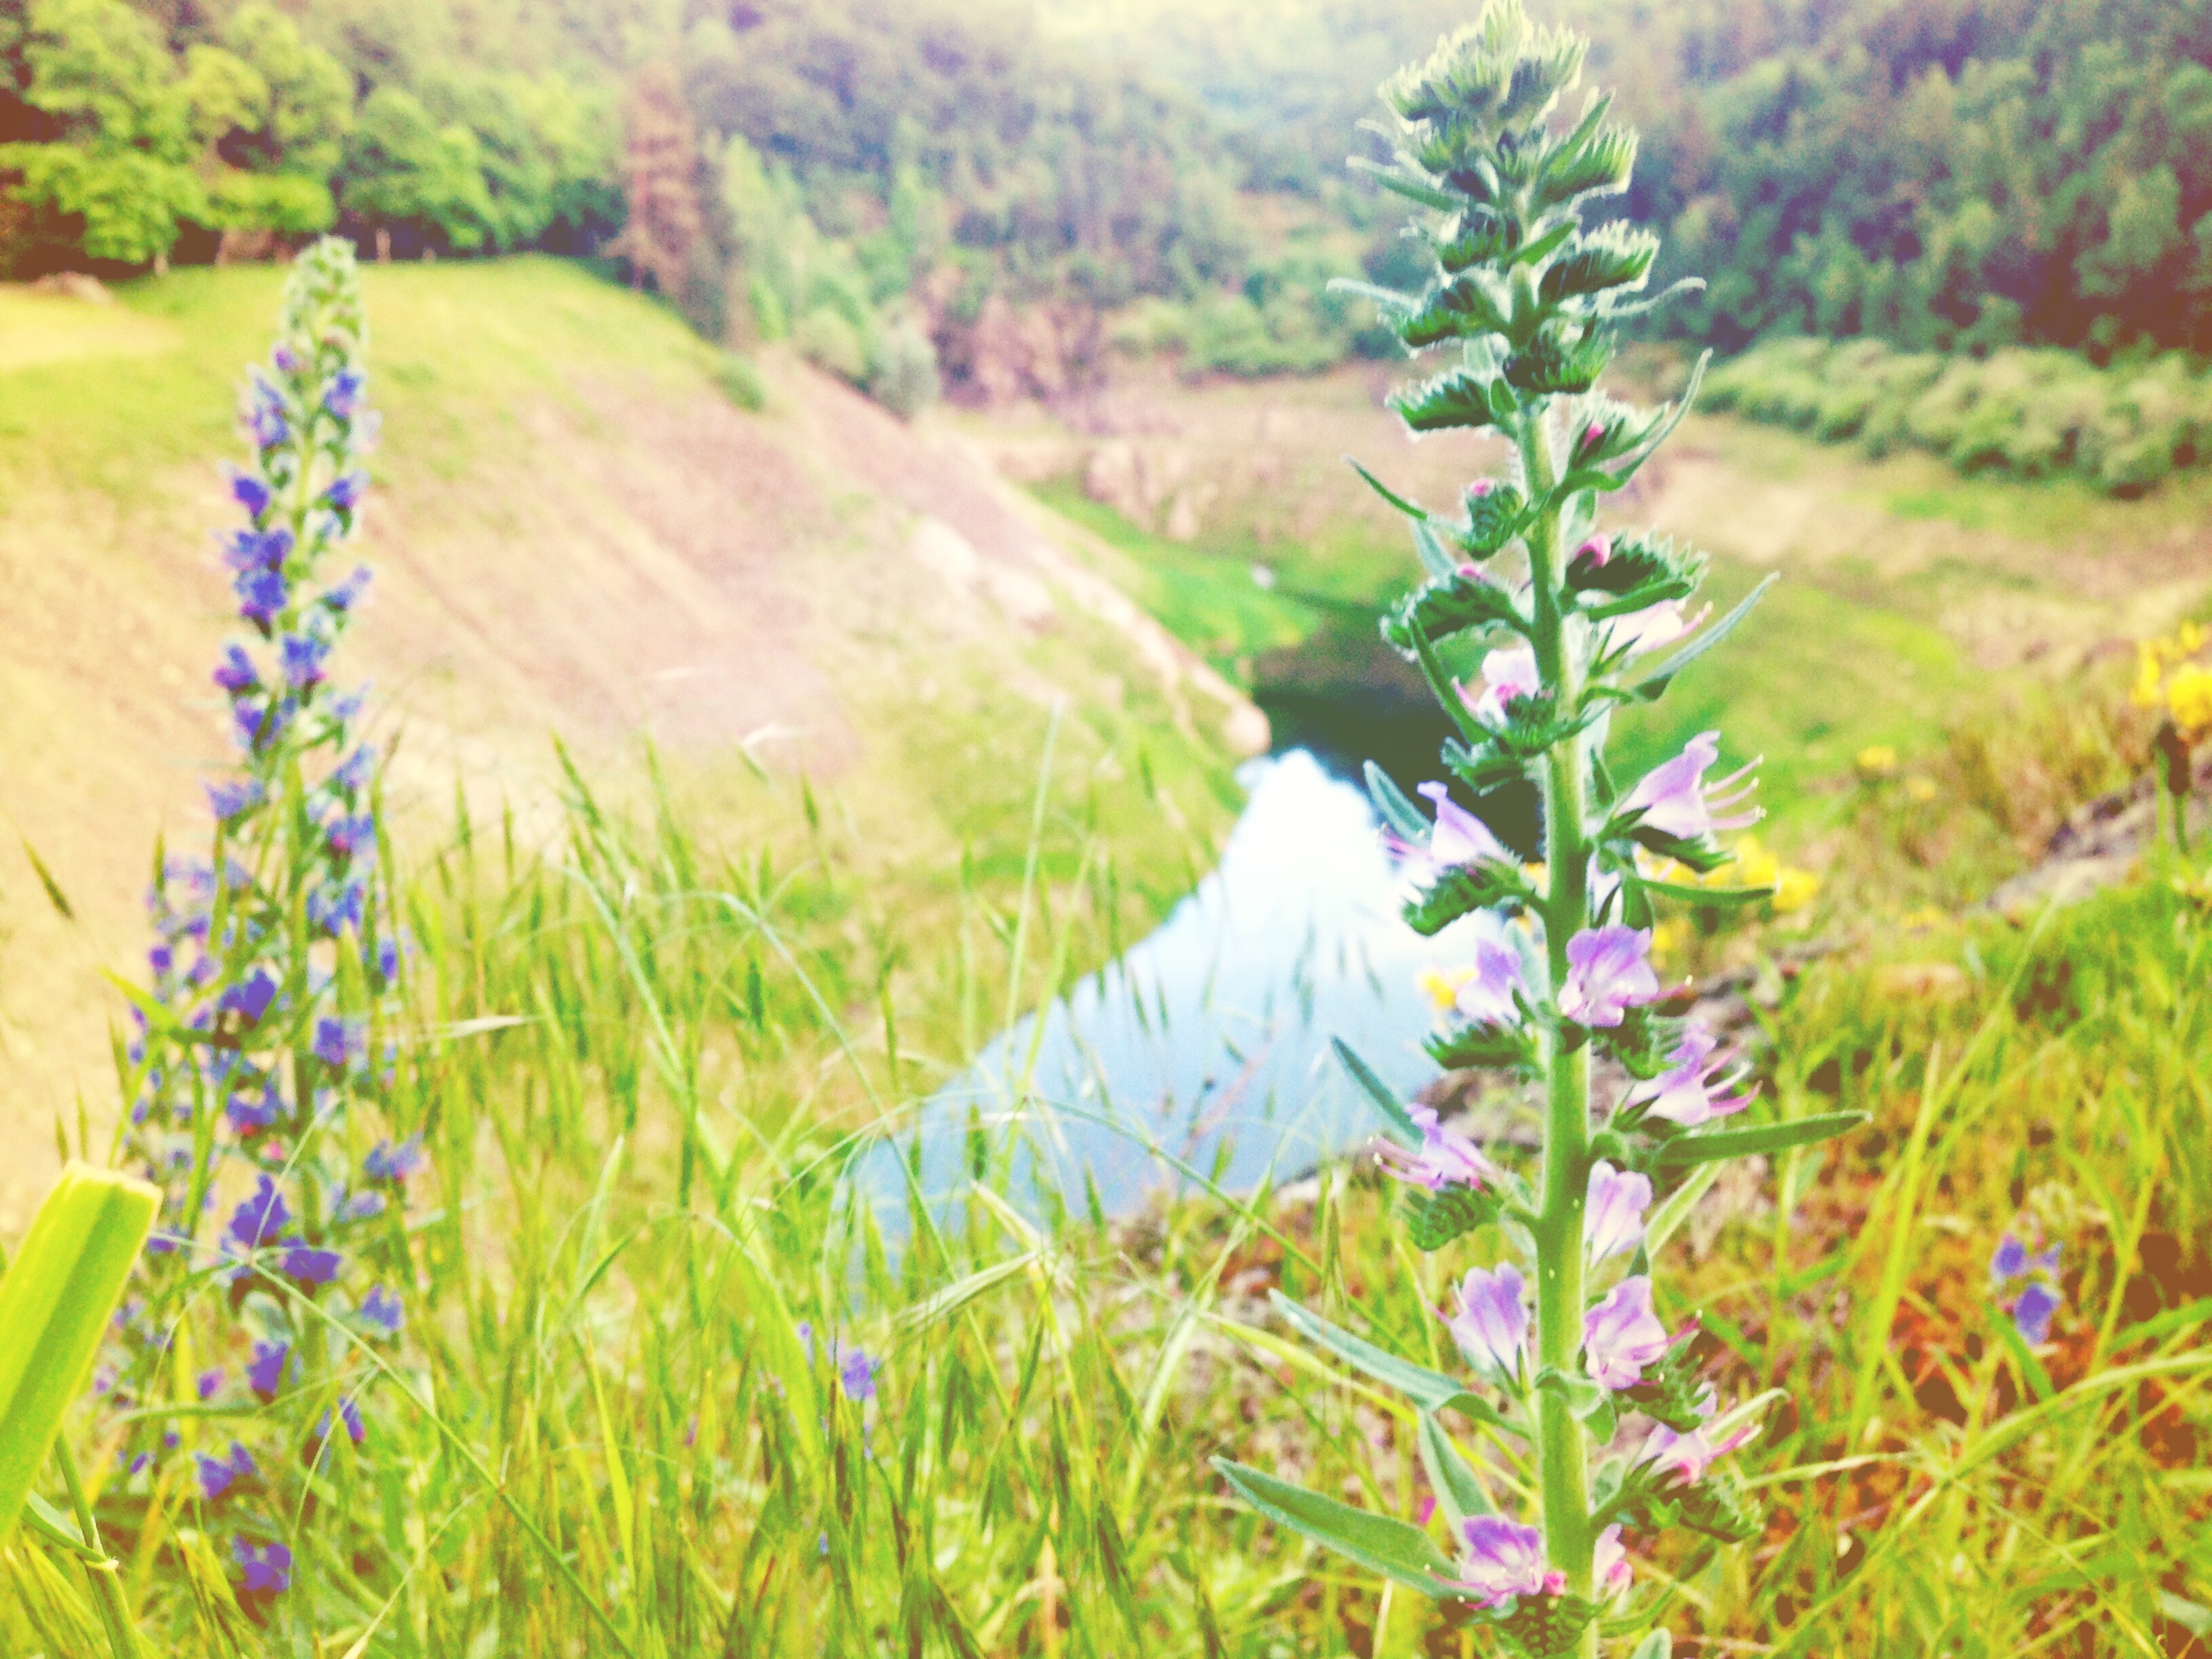
grass, plant, field, lawn, meadow, prairie, flower, herb, crop, botany, agriculture, garden, flora, wildflower, grassland, shrub, woodland, habitat, ecosystem, lupin, flowering plant, natural environment, grass family, land plant